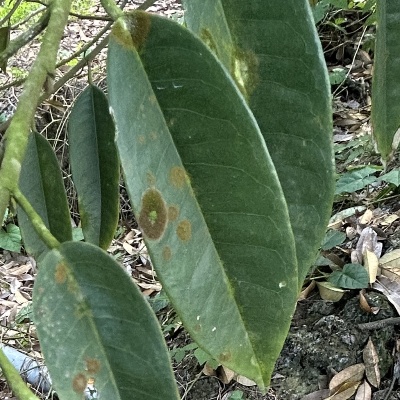
Label: Leaf_Algal